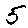
Label: 5